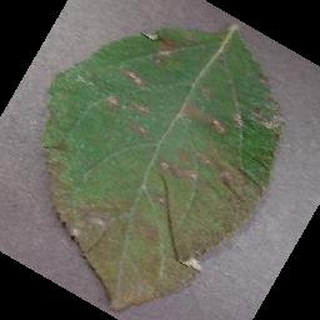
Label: apple_cedar_apple_rust